Bhuvnesh Chaturvedi

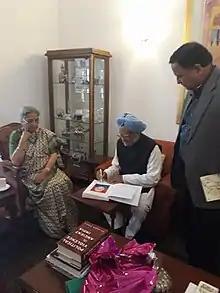

Bhuvnesh Chaturvedi (2 May 1928 – 2 March 2014) was an Indian politician who was a Minister of State and Union minister in the Prime Minister's Office during Narsimha Rao's tenure. On 2 March 2014 he died in a private hospital at Kota, Rajasthan at the age of 85.